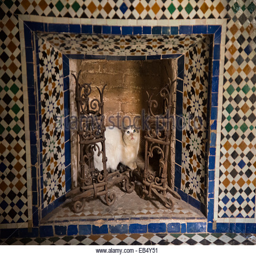
a cat resting in a tiled fireplace